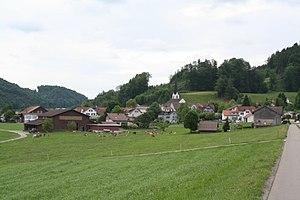
Bichelsee-Balterswil est une commune suisse du canton de Thurgovie, située dans le district de Münchwilen.